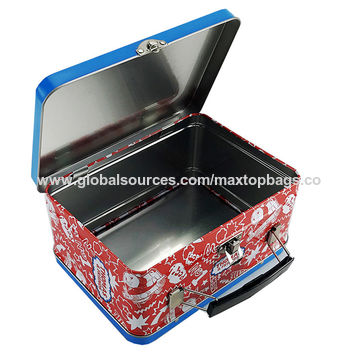
Label: metal